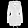
Label: Coat